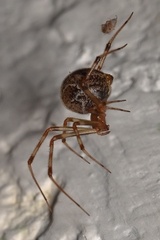
Species: Parasteatoda_tepidariorum